Malibu Rapids (British Columbia)

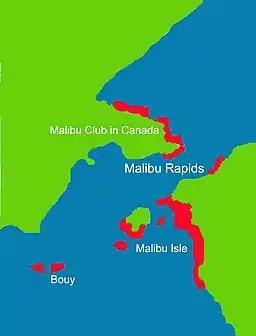
Map of the Malibu Rapids

The Malibu Rapids forms the entrance to Princess Louisa Inlet and is also connected to the Jervis Inlet. The tidal flow of both inlets pass through this narrow and shallow passage that creates a fast moving (approximately ) and strong tidal rapids during the peak flows. At slack tide, the entrance is virtually flat calm similar to the